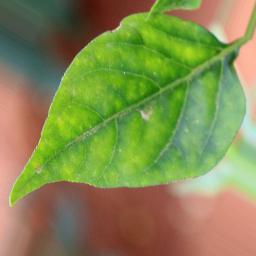
Label: healthy